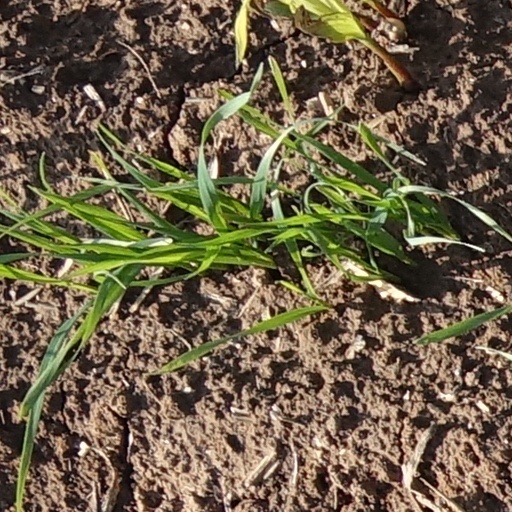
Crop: wheat